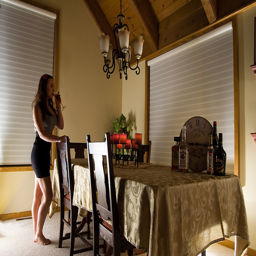
A woman sips a wine glass in her dining room
A dining table set up as a bar for a party
a woman in a black skirt is drinking and some candles table chairs and some bottles
A woman drinking wine is standing near a dining table.
A beautiful woman in a short skirt standing at a table.